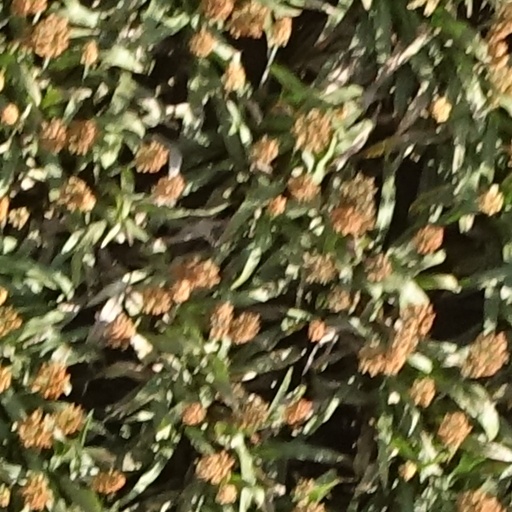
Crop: sorghum